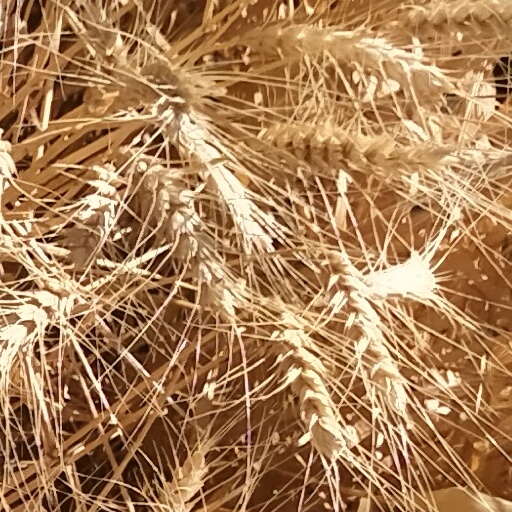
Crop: wheat